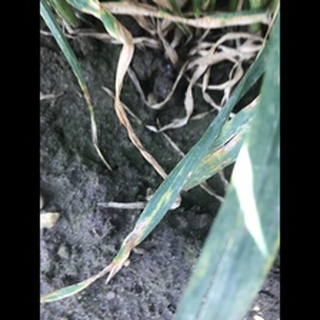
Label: wheat_septoria